Neighborhoods in Columbus, Ohio

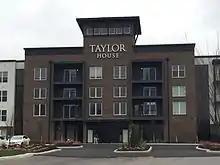
Taylor House on Bethel Rd.

Riverbend is a neighborhood in southwest Columbus, Ohio. Riverbend started building around 1968 until the mid-1970s. It was a working-class neighborhood. Children played in the local creek and woods along with playing basketball, baseball and softball at Riverbend Park where the winning team would ride around the neighborhood honking their horns celebrating their win. There were two summer pools nearby, the Moose Lodge and Wee Bonnie (the latter now gone). A nine-hole golf course, also called Wee Bonnie, was adjacent to the pool and is also gone. The majority of students who live there attend Franklin Heights High School. Riverbend has been in decline due to the aging homes where now many are rented out, losing the sense of community.